Lycoming TIO-541

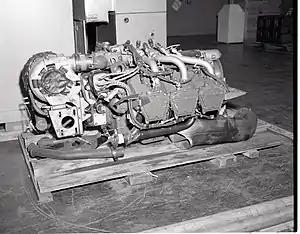
Lycoming TIO-541

The Lycoming TIO-541 engine is a turbocharged, fuel-injected, horizontally opposed, six-cylinder aircraft engine featuring three cylinders per side, manufactured by Lycoming Engines.